Hires Root Beer

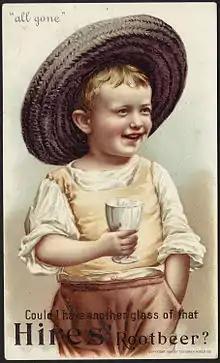
An 1894 American Trade Card for Hires Root Beer

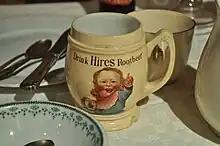
A Hires Root Beer mug from the 1930s or earlier

Hires Root Beer was created by Philadelphia, Pennsylvania, pharmacist Charles Elmer Hires. The official story is that Hires first tasted root beer, a traditional American beverage dating back to the colonial era, while on his honeymoon in 1875. However, historical accounts vary and the actual time and place of the discovery may never be known.